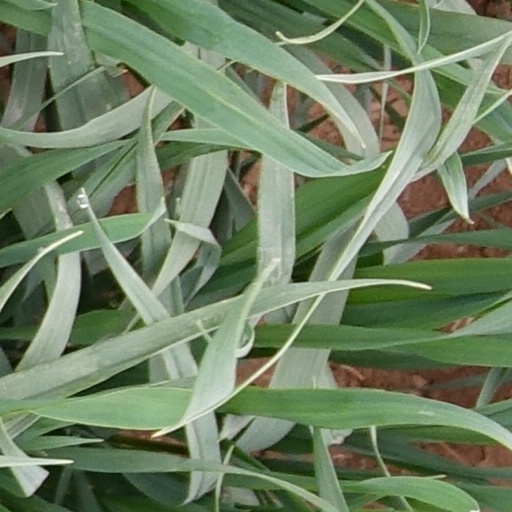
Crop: wheat